Roman Catholic Diocese of Basankusu

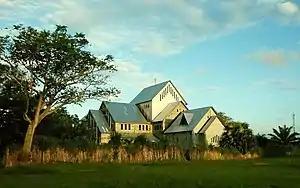
The rebuilt Basankusu Cathedral

Its cathedral episcopal see is Cathédrale Saints-Pierre-et-Paul (Saints Peter and Paul) in the town of Basankusu.